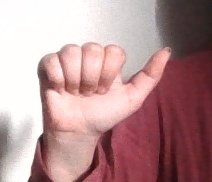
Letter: dhad